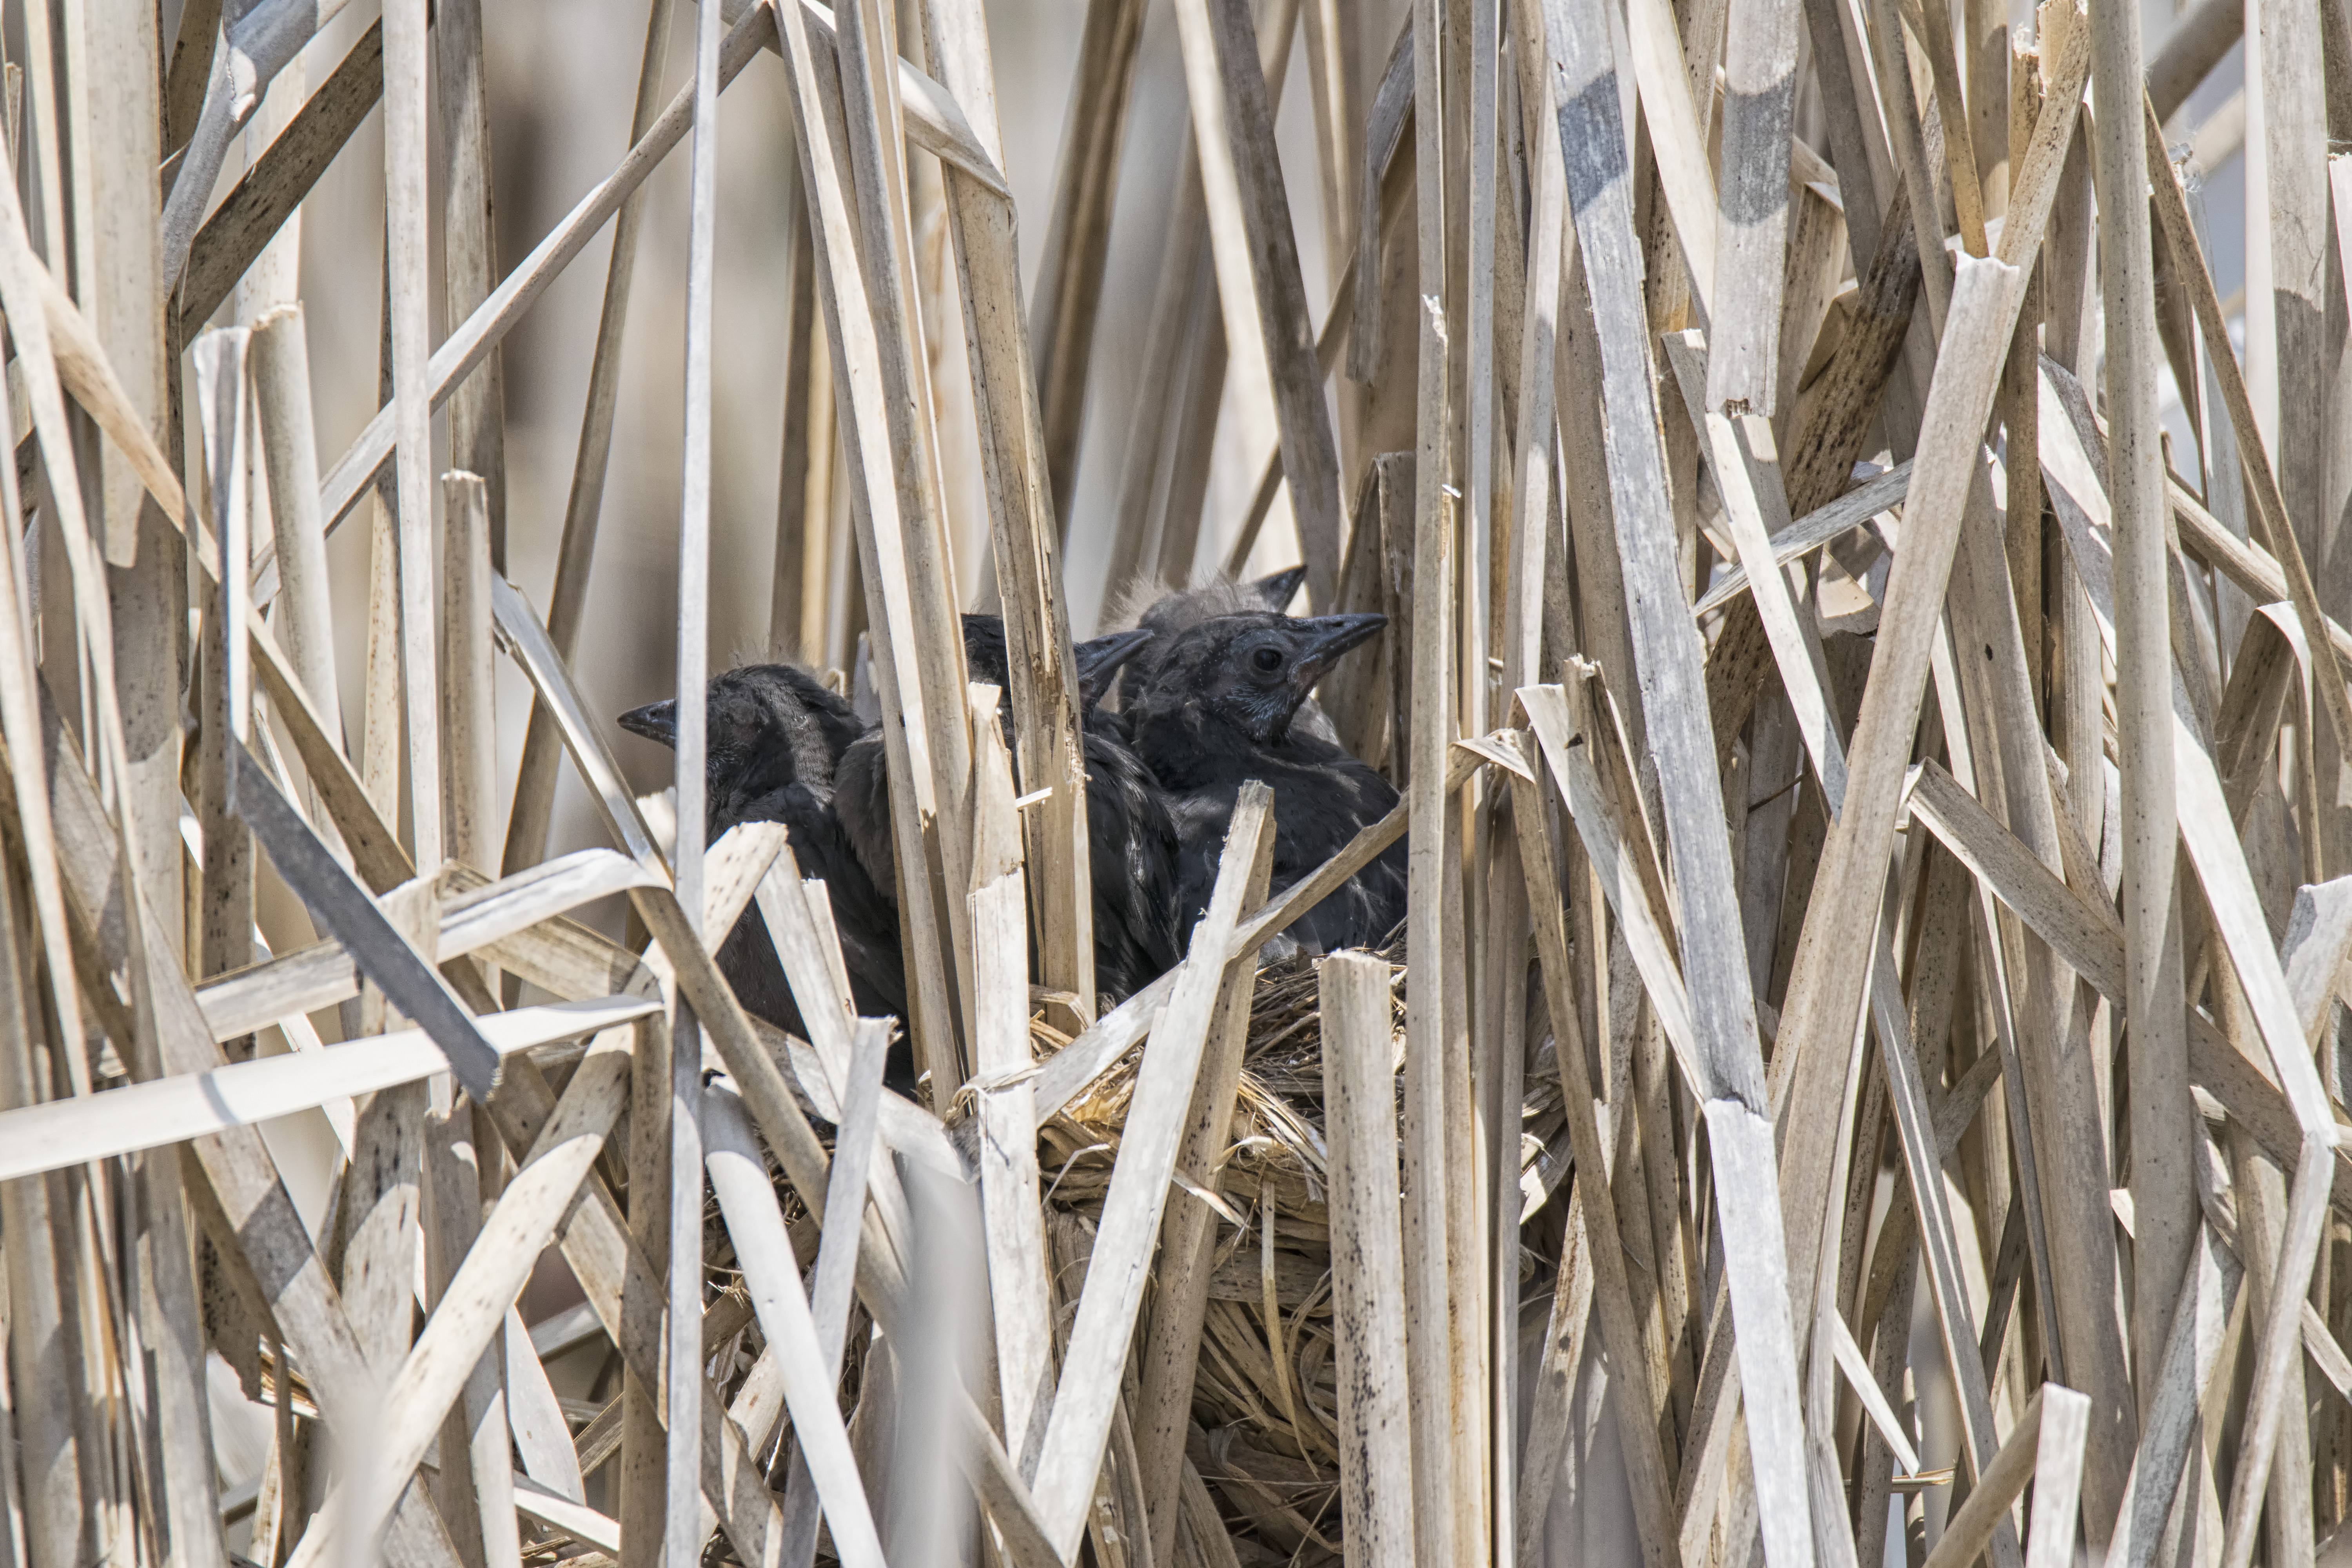
branch, winter, bird, wood, wildlife, spring, fauna, canada, common, bronze, quebec, sherbrooke, oiseau, quiscale, grackle, perching bird